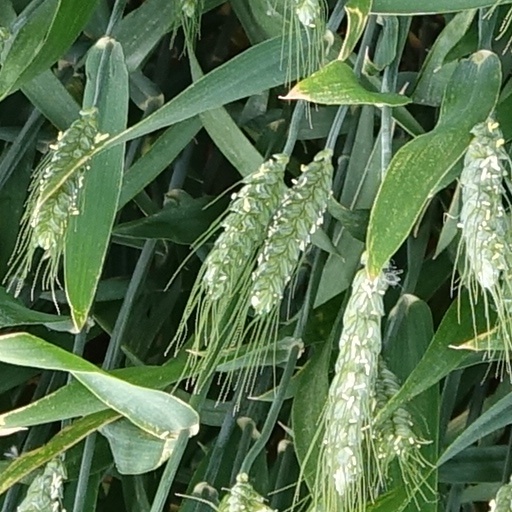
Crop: wheat